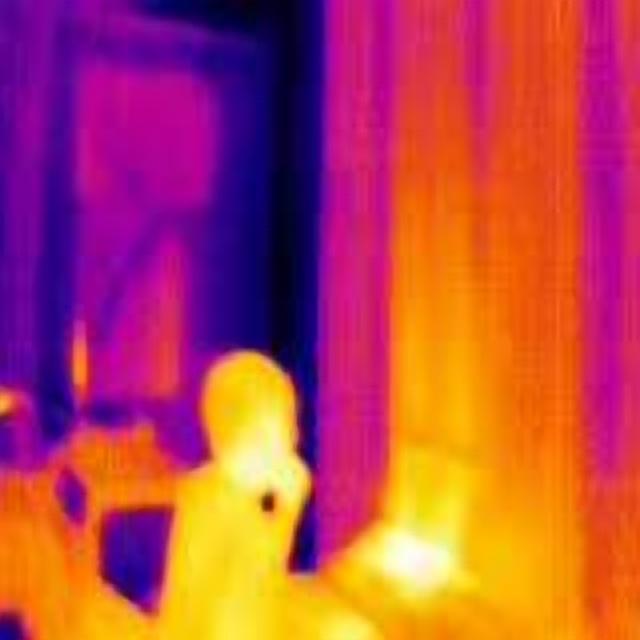
Detected objects:
label: person